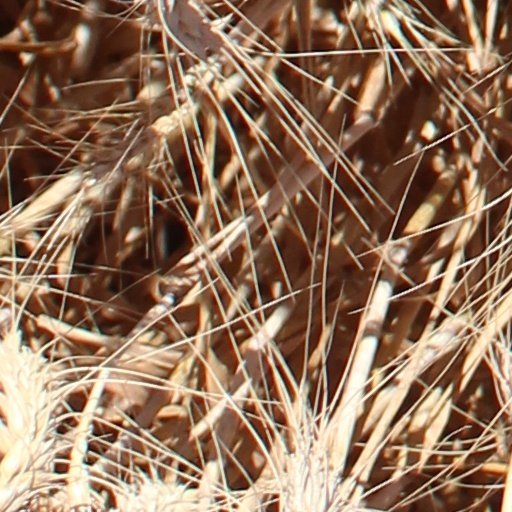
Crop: wheat